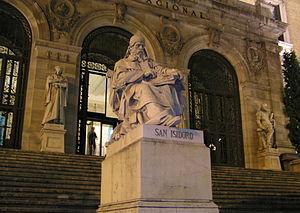
Isidore de Séville, né entre 560 et 570 à Carthagène et mort le 4 avril 636, est un ecclésiastique du VIIᵉ siècle, évêque métropolitain d'Hispalis, une des principales villes du royaume wisigothique entre 601 et 636.